2008 Denver Broncos season

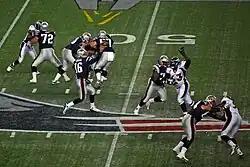
Broncos on defense at New England

Hoping to rebound from their home loss to the Jaguars, the Broncos flew to Gillette Stadium for a Week 7 Monday Night duel with the New England Patriots. In the first quarter, Denver trailed early as Patriots kicker Stephen Gostkowski nailed a 31-yard and a 40-yard field goal. In the second quarter, New England increased its lead with RB Sammy Morris getting a 4-yard TD run, along with QB Matt Cassel completing a 13-yard TD pass to WR Randy Moss. In the third quarter, the Broncos continued to struggle as Cassel hooked up with Moss again on a 27-yard TD pass, along with completing a 6-yard TD pass to WR Wes Welker. In the fourth quarter, Denver avoided a shutout loss as QB Jay Cutler completing a 10-yard TD pass to former Patriots TE Daniel Graham. The Patriots sealed the win with RB BenJarvus Green-Ellis getting a 1-yard TD run.